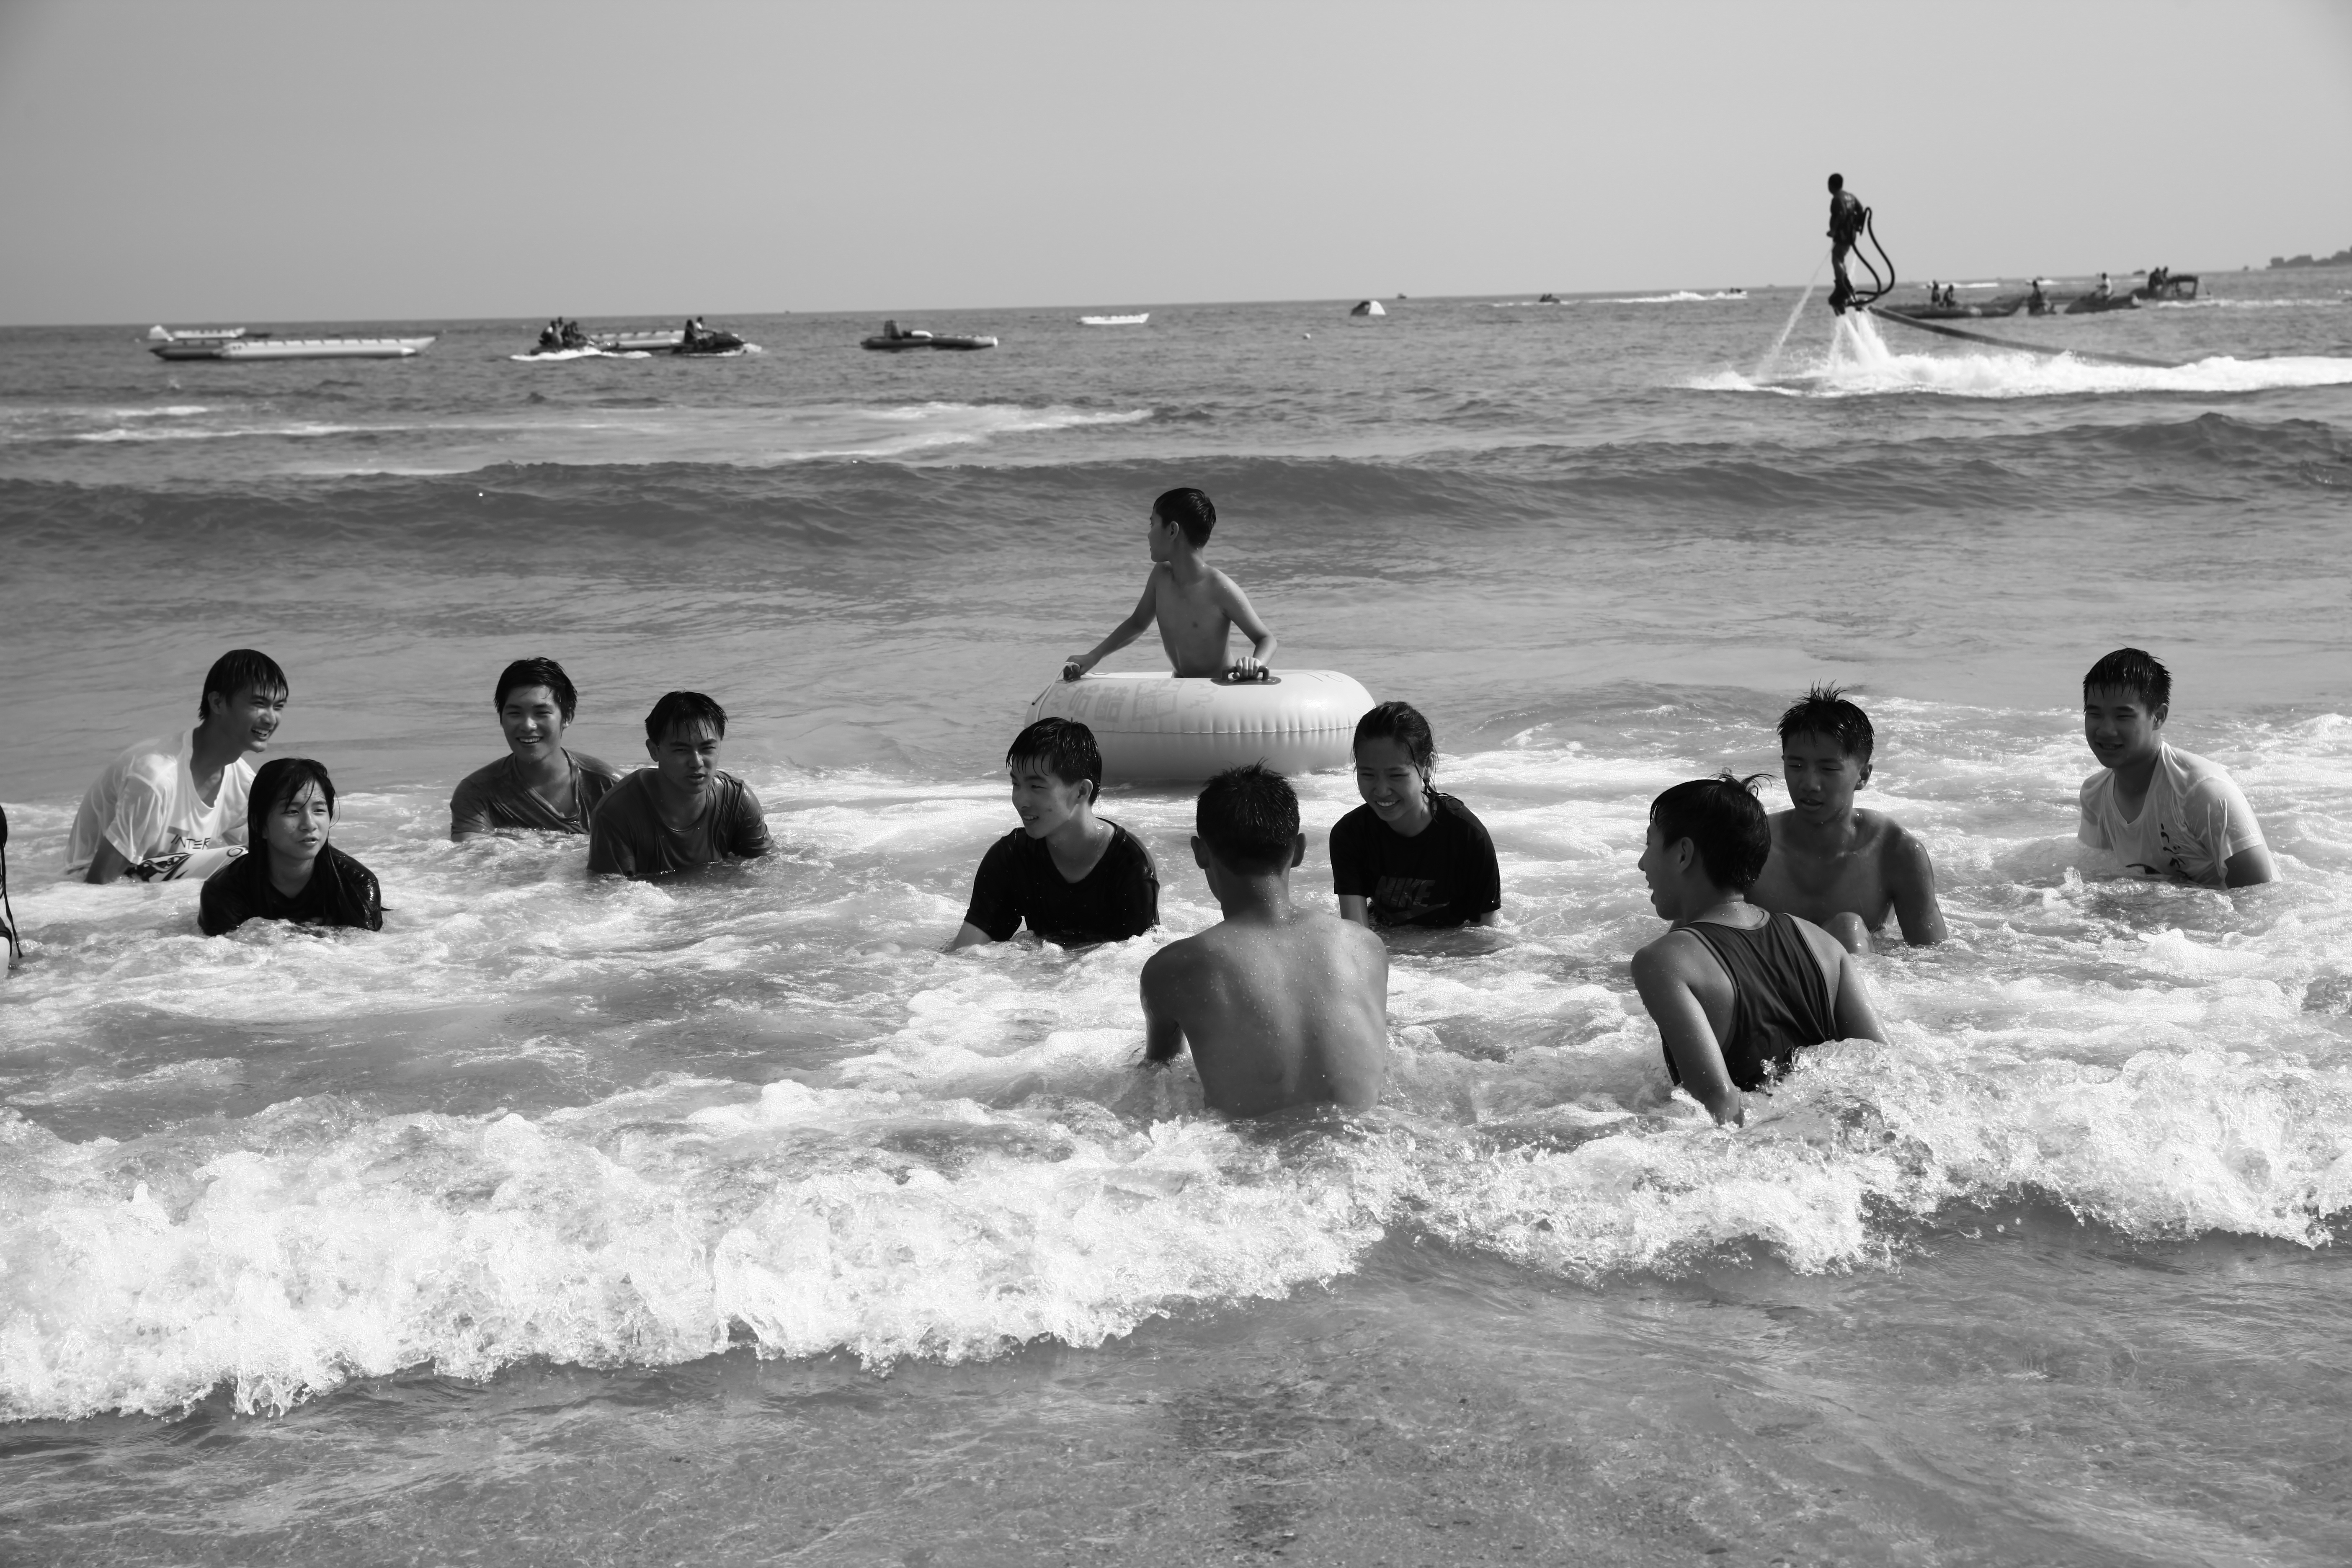
beach, sea, coast, water, sand, ocean, black and white, white, shore, wave, surfing, portrait, monochrome, image, taiwan, monochrome photography, kenting, wind wave